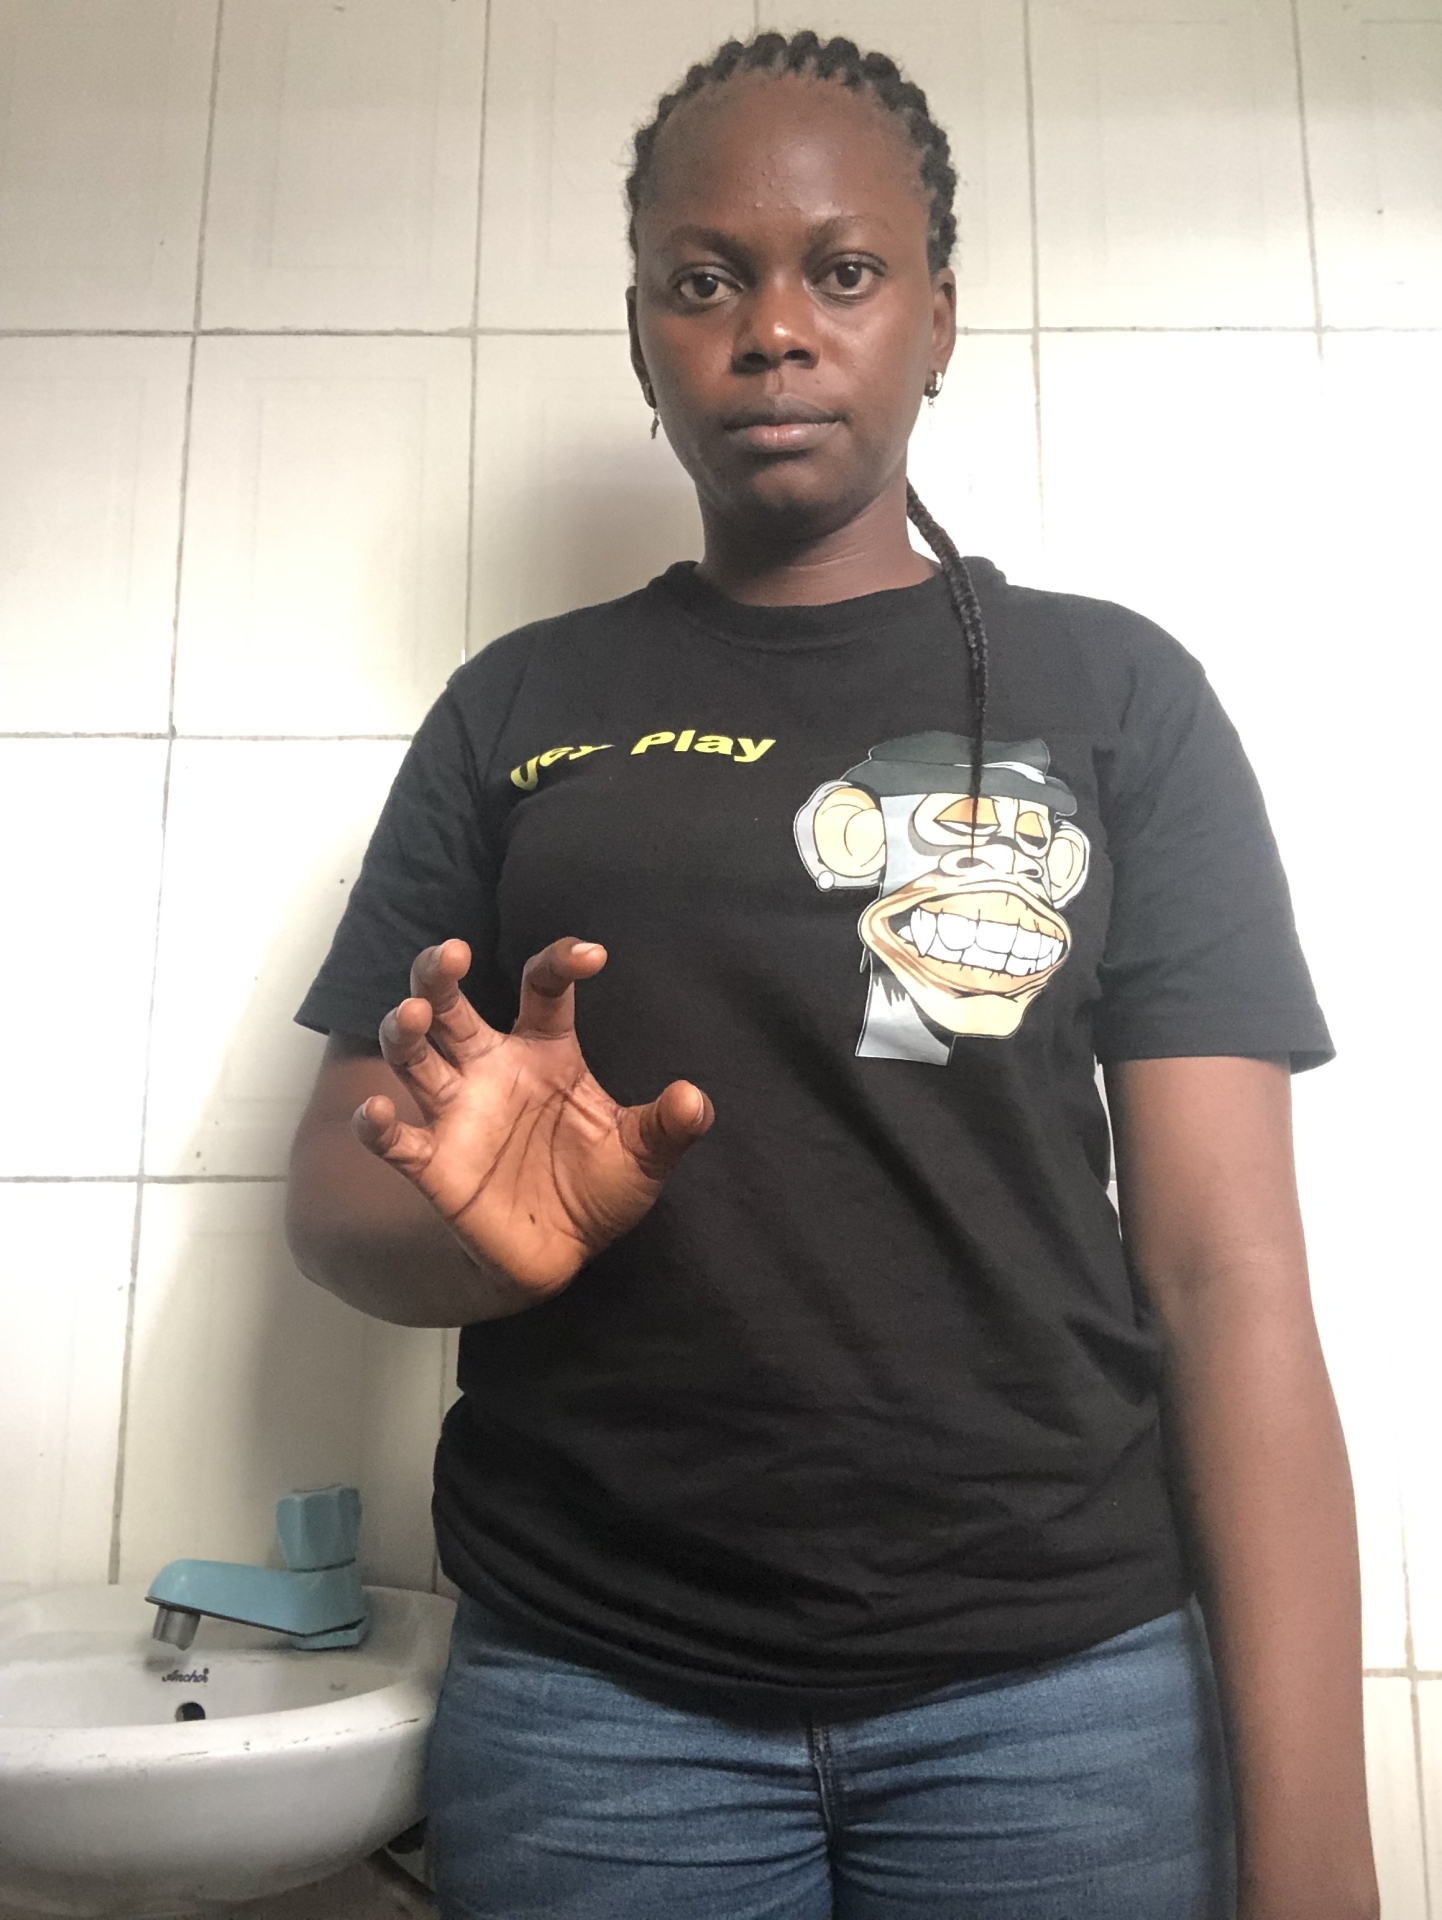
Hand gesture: grabbing